Vanderlande

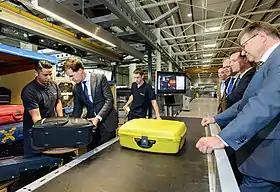
Prime Minister of the Netherlands Mark Rutte visited Vanderlande in 2014, during one of his business trips to the province of North Brabant

In 2022, the company reported revenues of , making it the world's fourth-largest materials handling systems supplier.